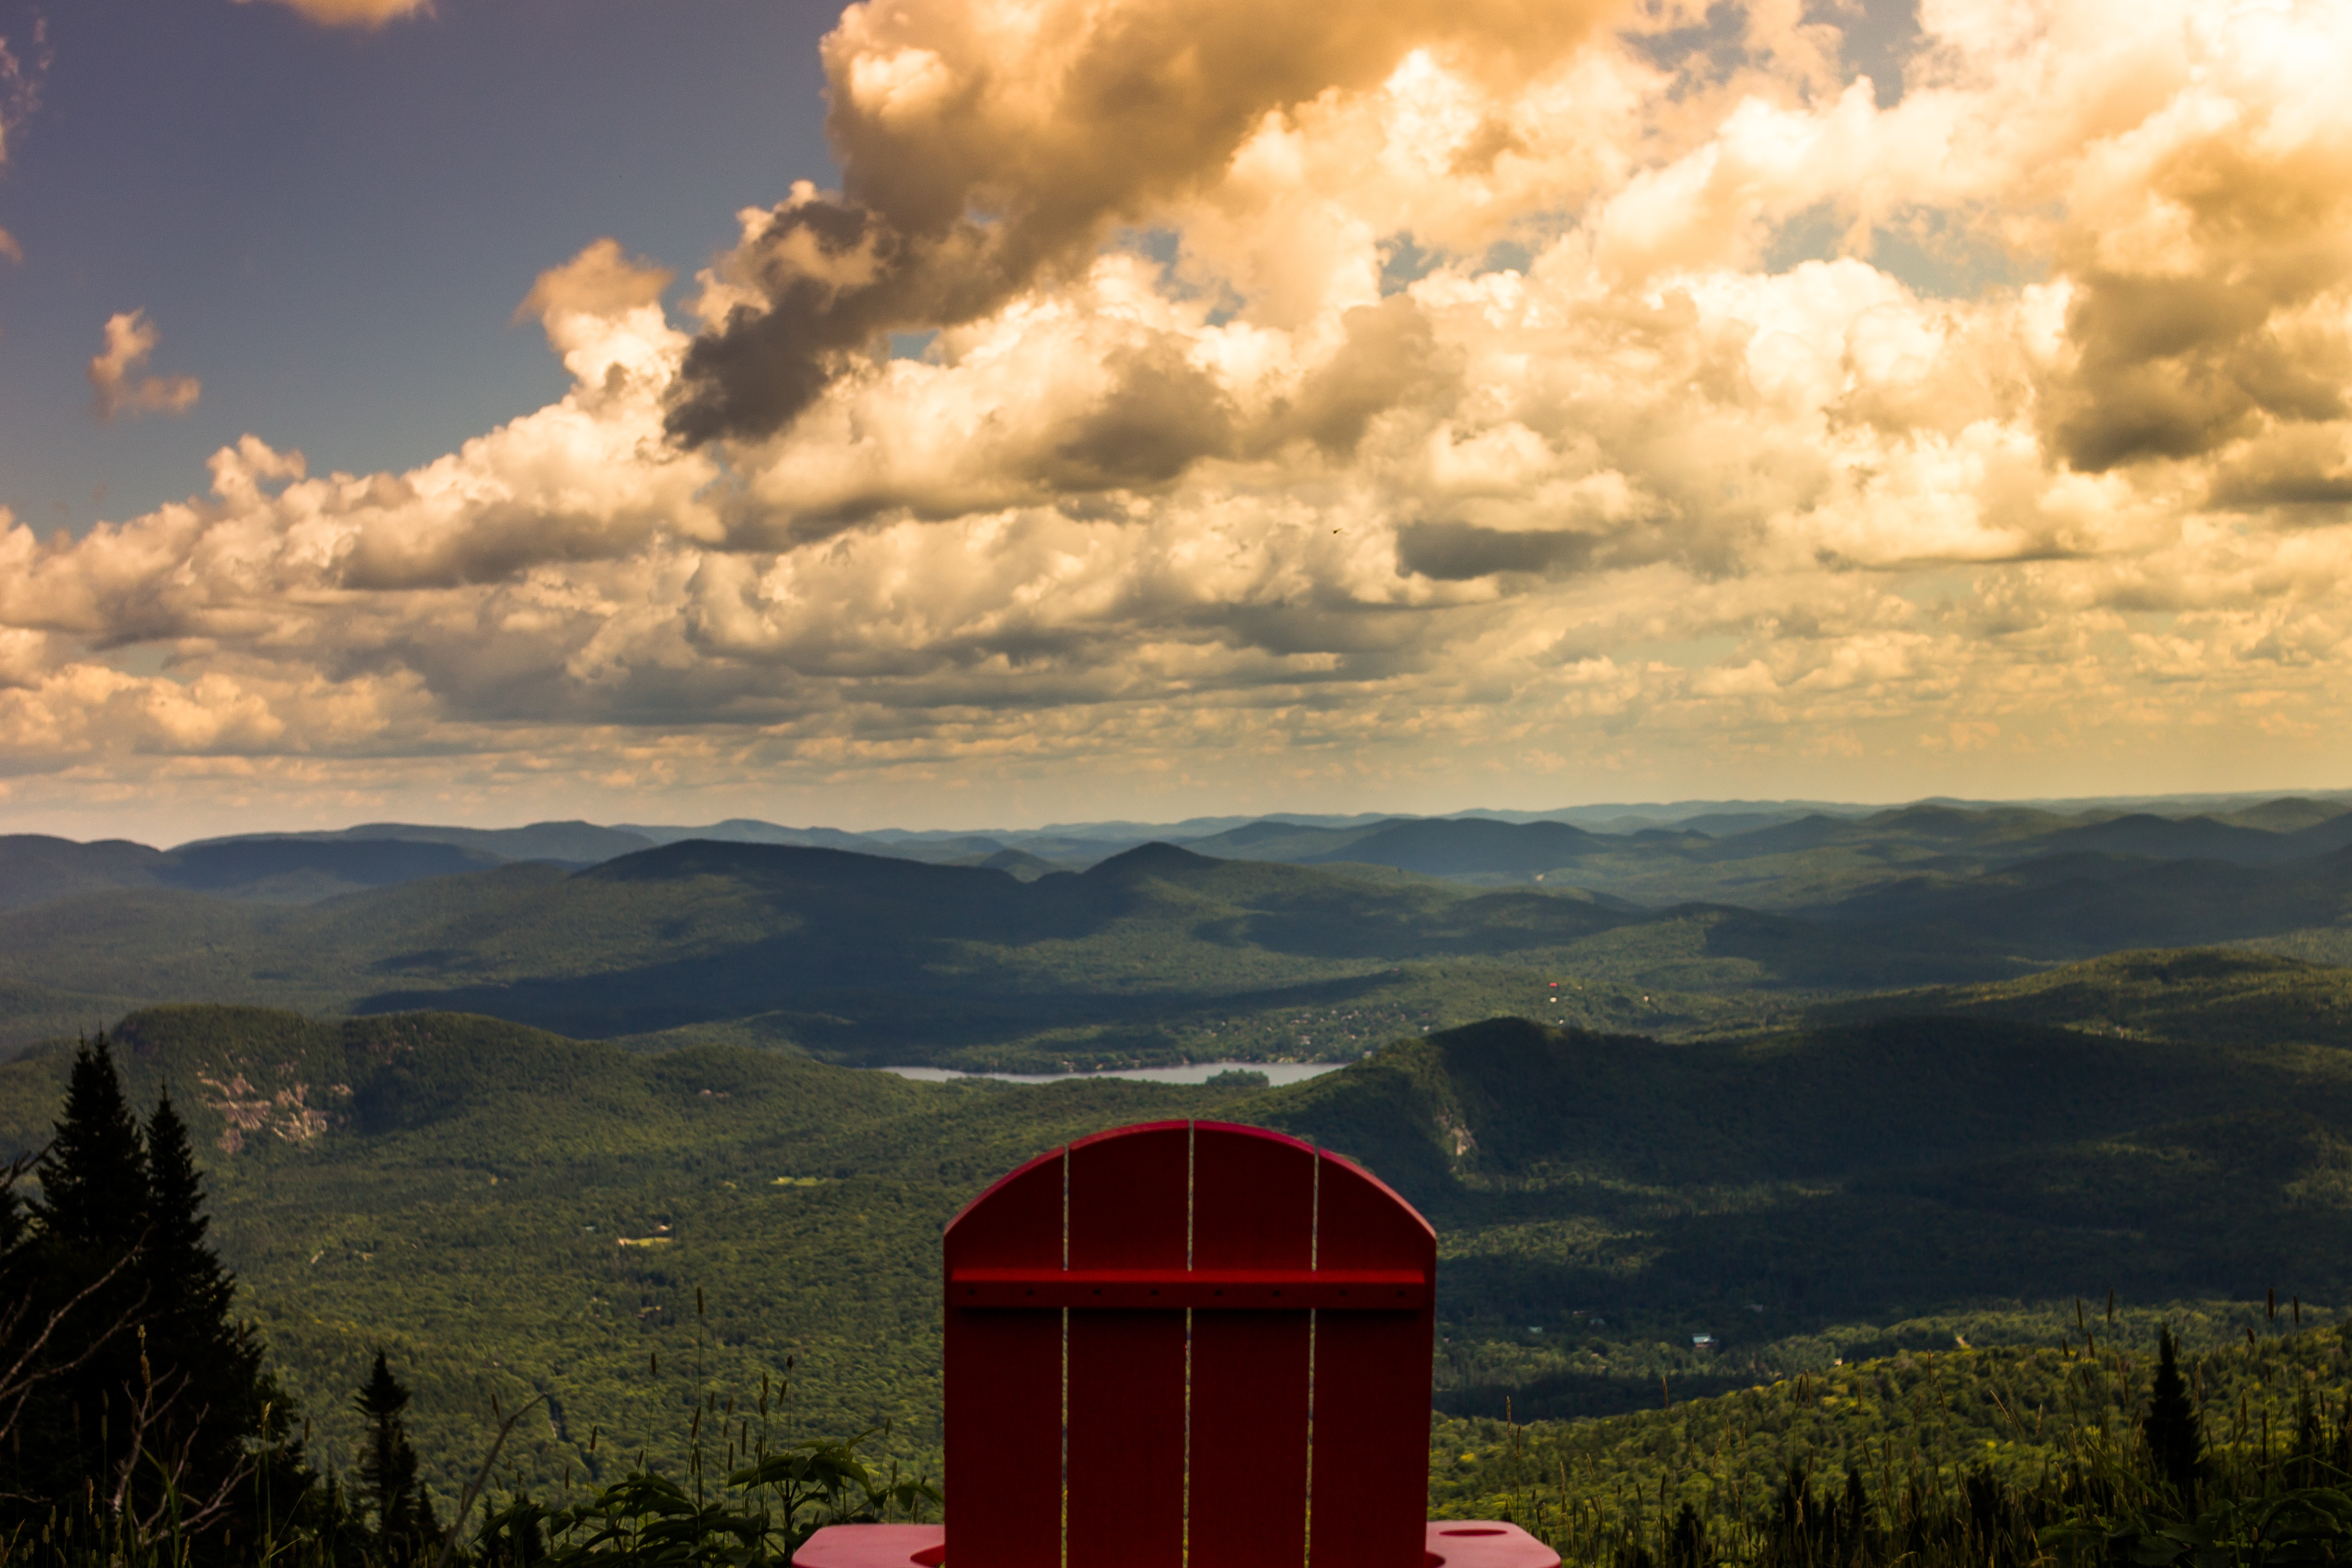
landscape, nature, horizon, mountain, cloud, sky, sunrise, sunset, field, sunlight, morning, hill, dawn, mountain range, dusk, evening, rural area, meteorological phenomenon, mountainous landforms